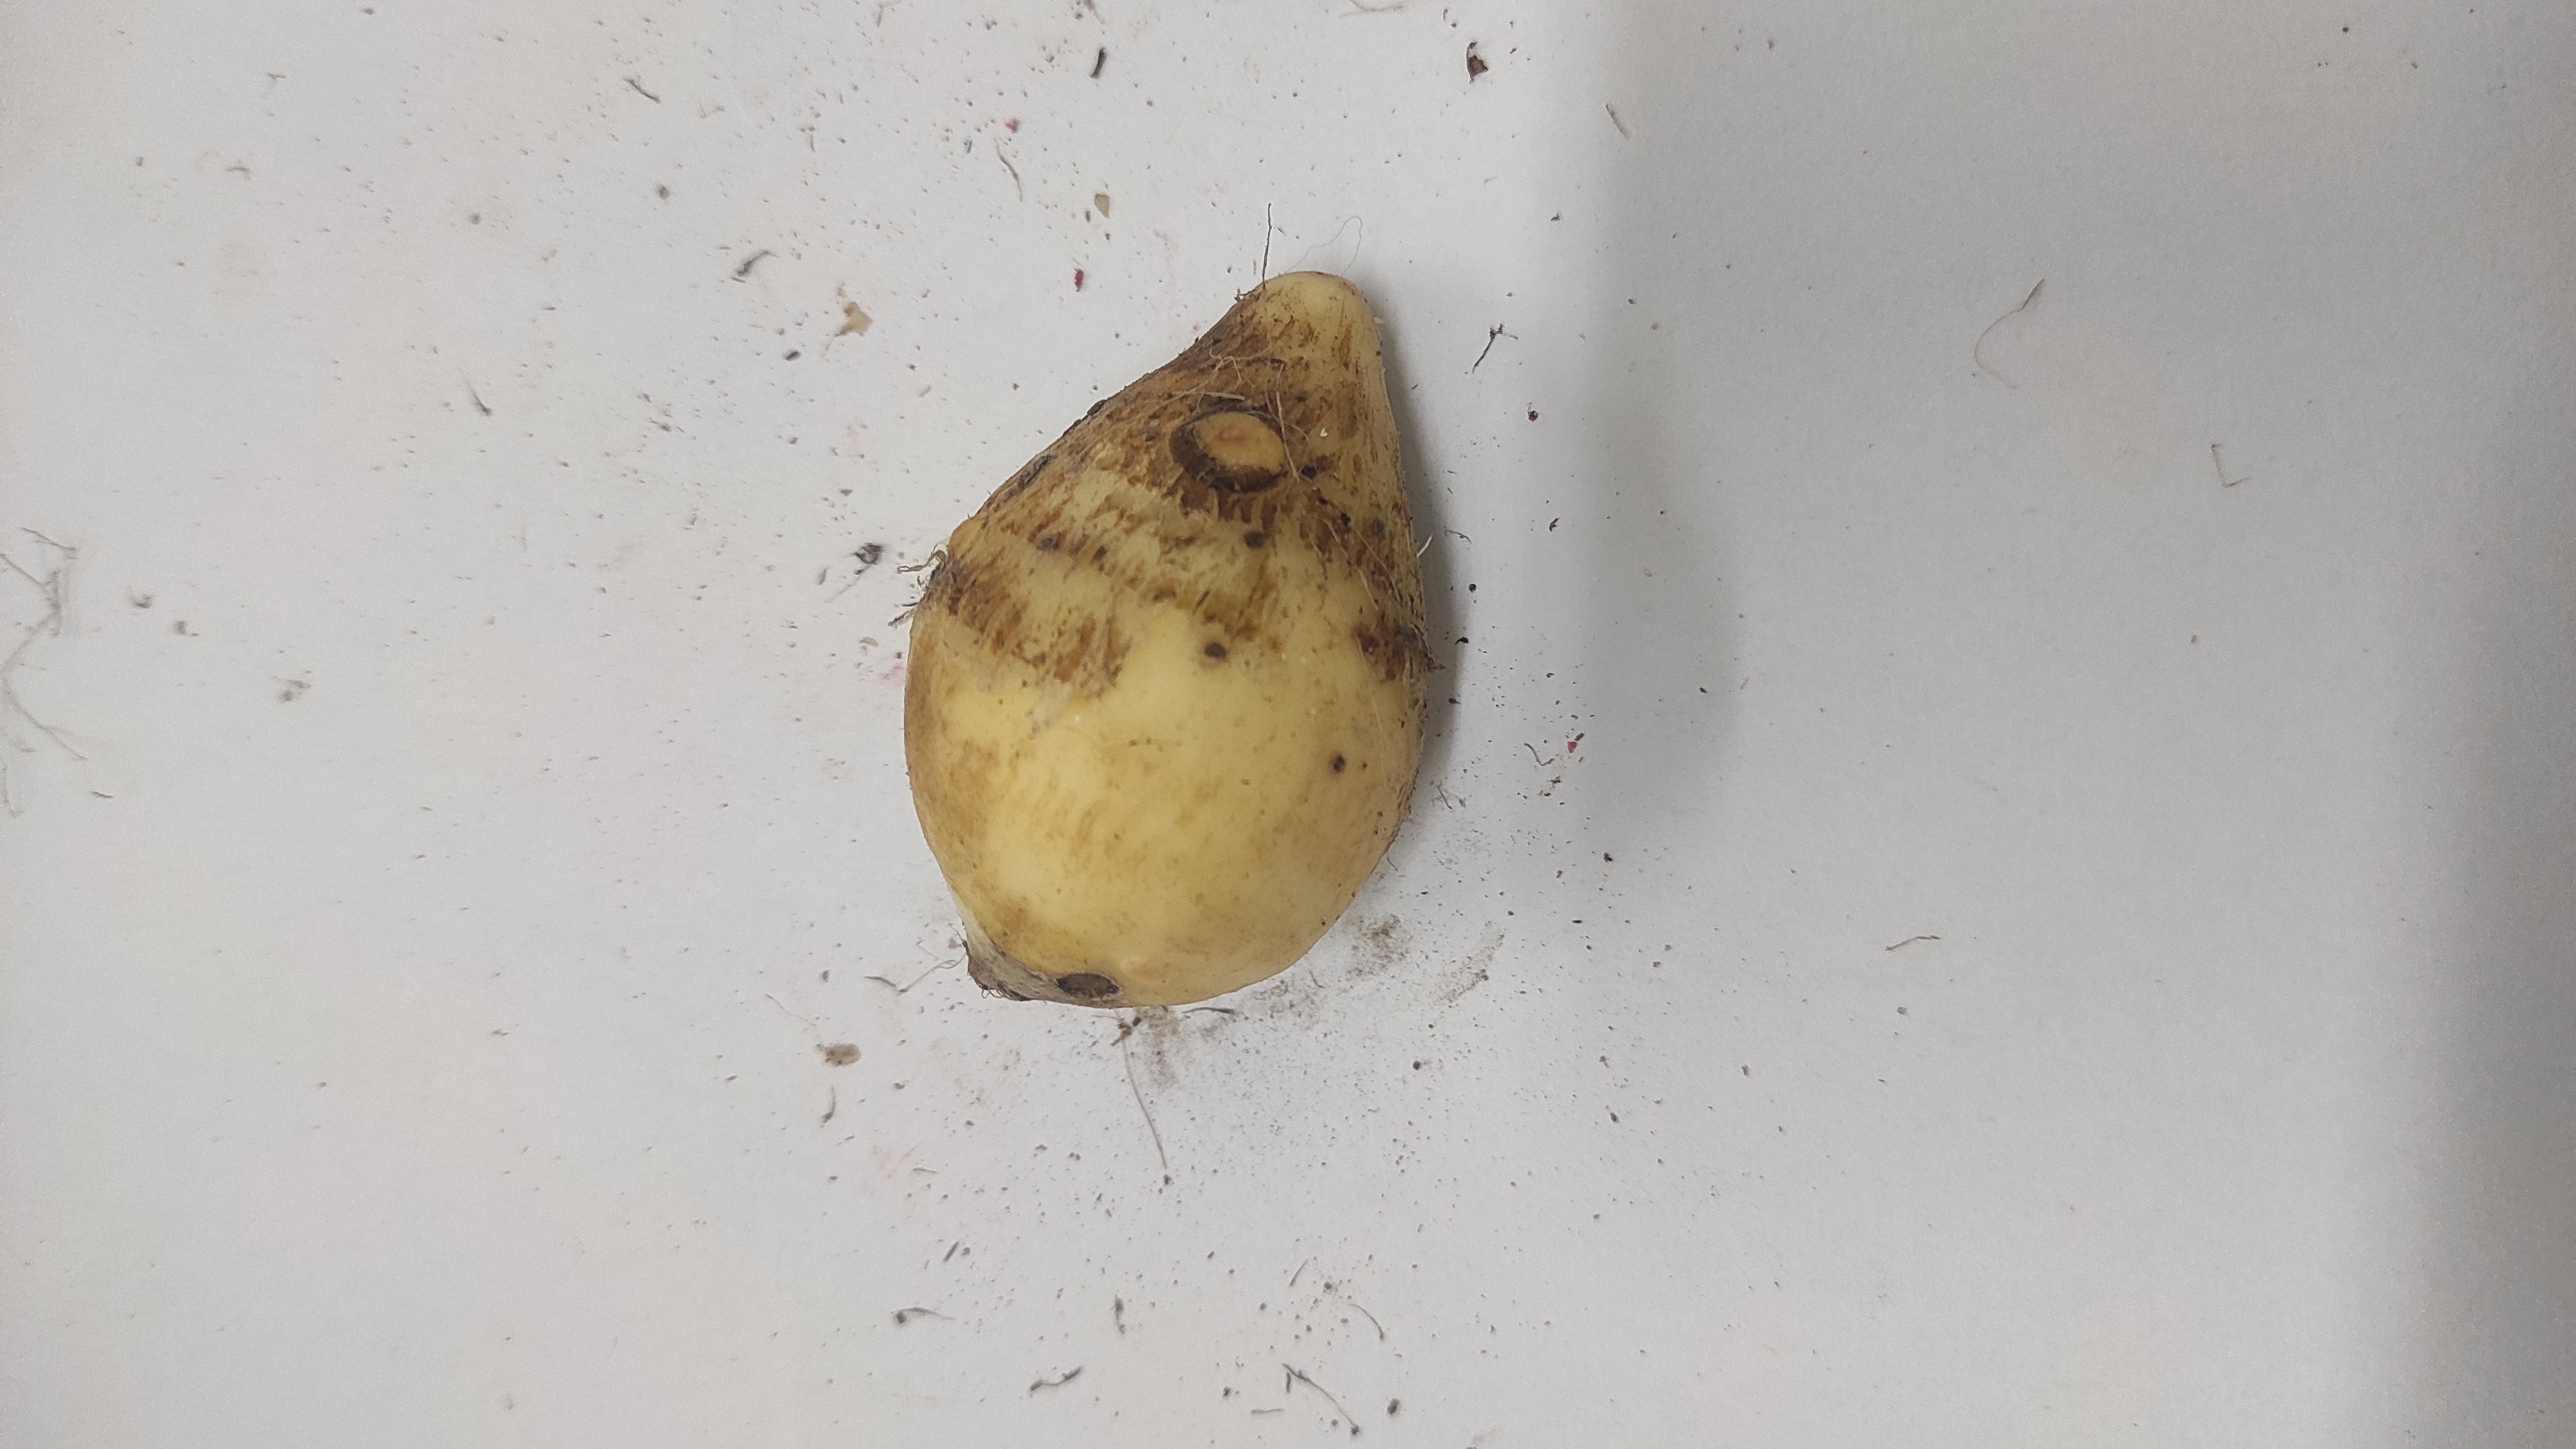
Crop: Taro root
Condition: Fresh